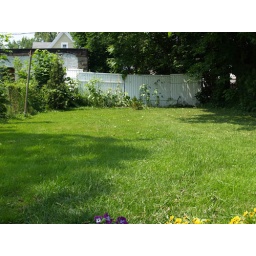
Scott took these pictures of our flowers and house in July 2006.